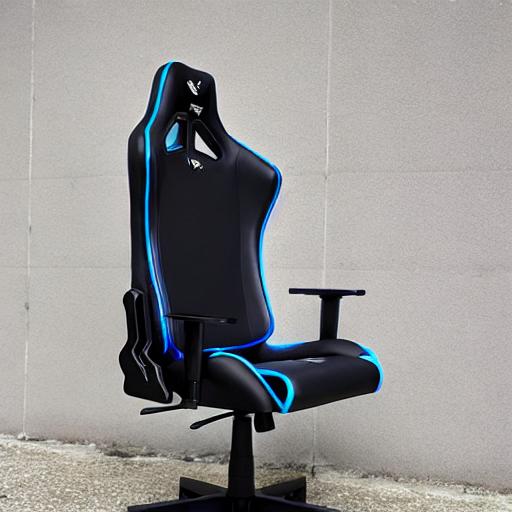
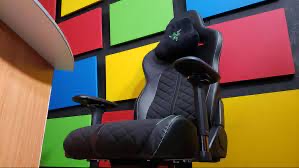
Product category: items_chair
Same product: no